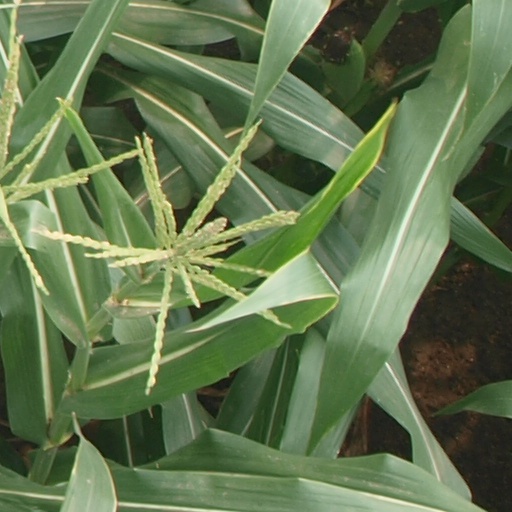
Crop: maize; corn